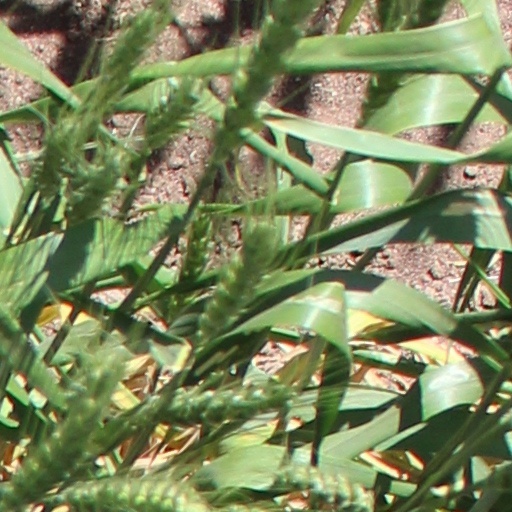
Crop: wheat